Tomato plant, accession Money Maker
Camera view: tilt-top (135 deg); turntable rotation: 30 degrees
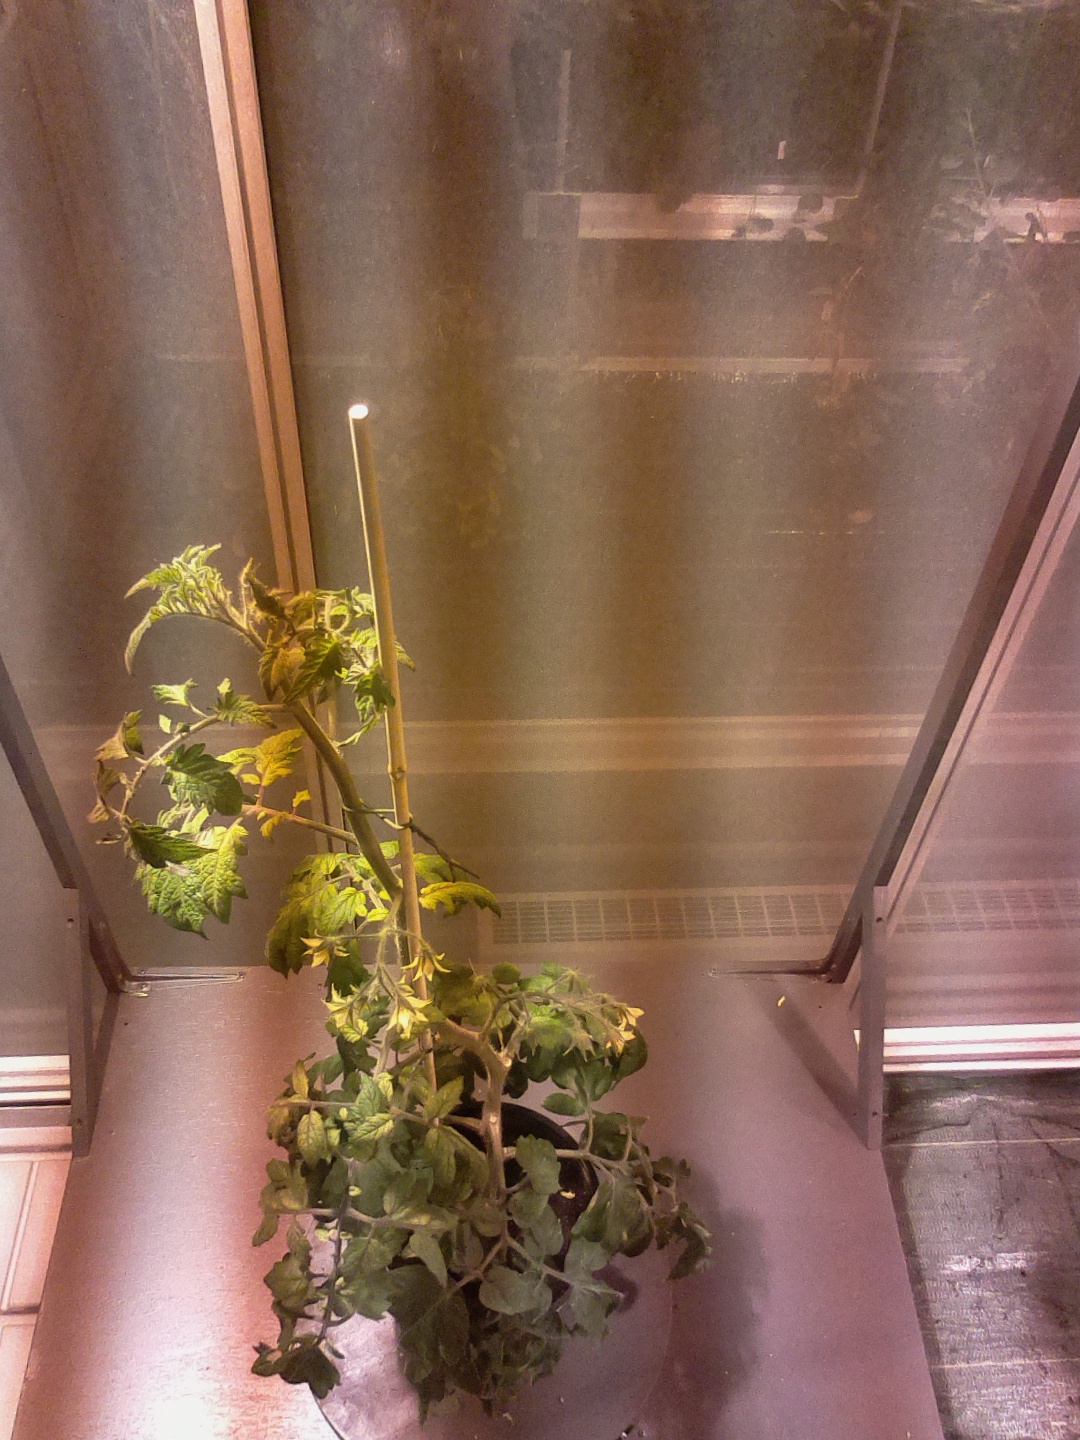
BBCH growth stage 69: End of flowering, 90%-100% of flowers open, more petals falling